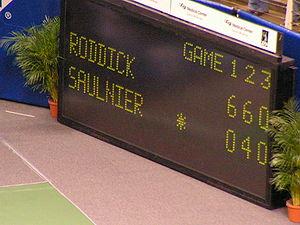
Tableau du pointage. മലയാളം: Scoreboard. Polski: Elektroniczna tablica do wyświetlania wyników. Português: Placar eletrônico em uma partida de tênis. Simple